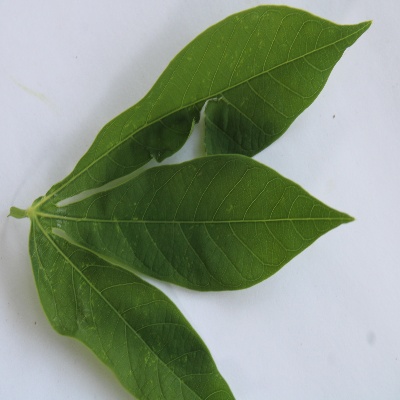
Crop: Cassava
Condition: healthy